Pottsville Dipping Vat

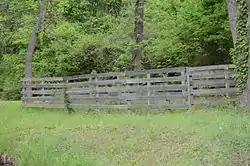

The Pottsville Dipping Vat is a historic cattle processing structure in Rankin Park, on East Ash Street, in Pottsville, Arkansas. It consists of a U-shaped concrete structure, with an extended base at one end. The structure has a total length of , and the vat is wide and deep. It was probably built about 1915, not long after the state began a program to eradicate Texas cattle fever from its livestock.